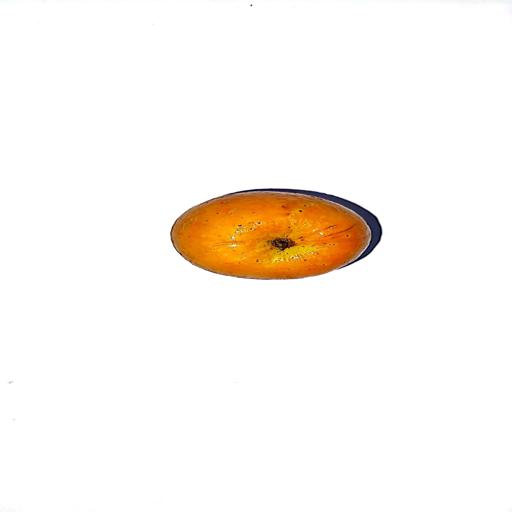
Label: healthy